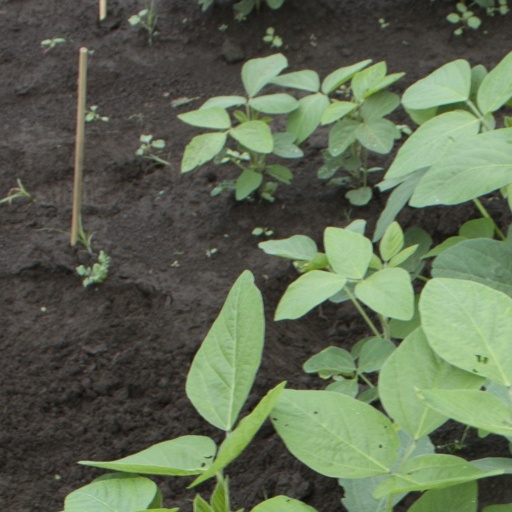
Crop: soybean